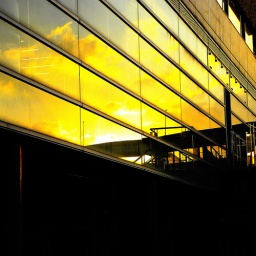
The setting sun reflected in the windows of the building